Baalu Jenu

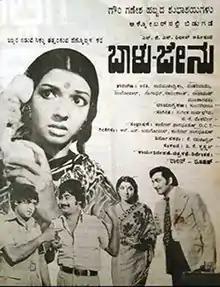
Poster

Baalu Jenu is a 1976 Indian Kannada-language film directed by Balan and Kunigal Nagabhushan. It is a remake of the 1976 Tamil film "Mayangukiral Oru Maadhu". The film stars Aarathi, Gangadhar, Rajinikanth, Ramgopal, Udaya Chandrika and Pandari Bai. In "Baalu Jenu", a married woman must try to keep a one-night stand that she had in college a secret from her husband, and thwart a persistent blackmailer intent on collecting money from her to keep quiet about it. It was released on 10 December 1976, and became a commercial success.